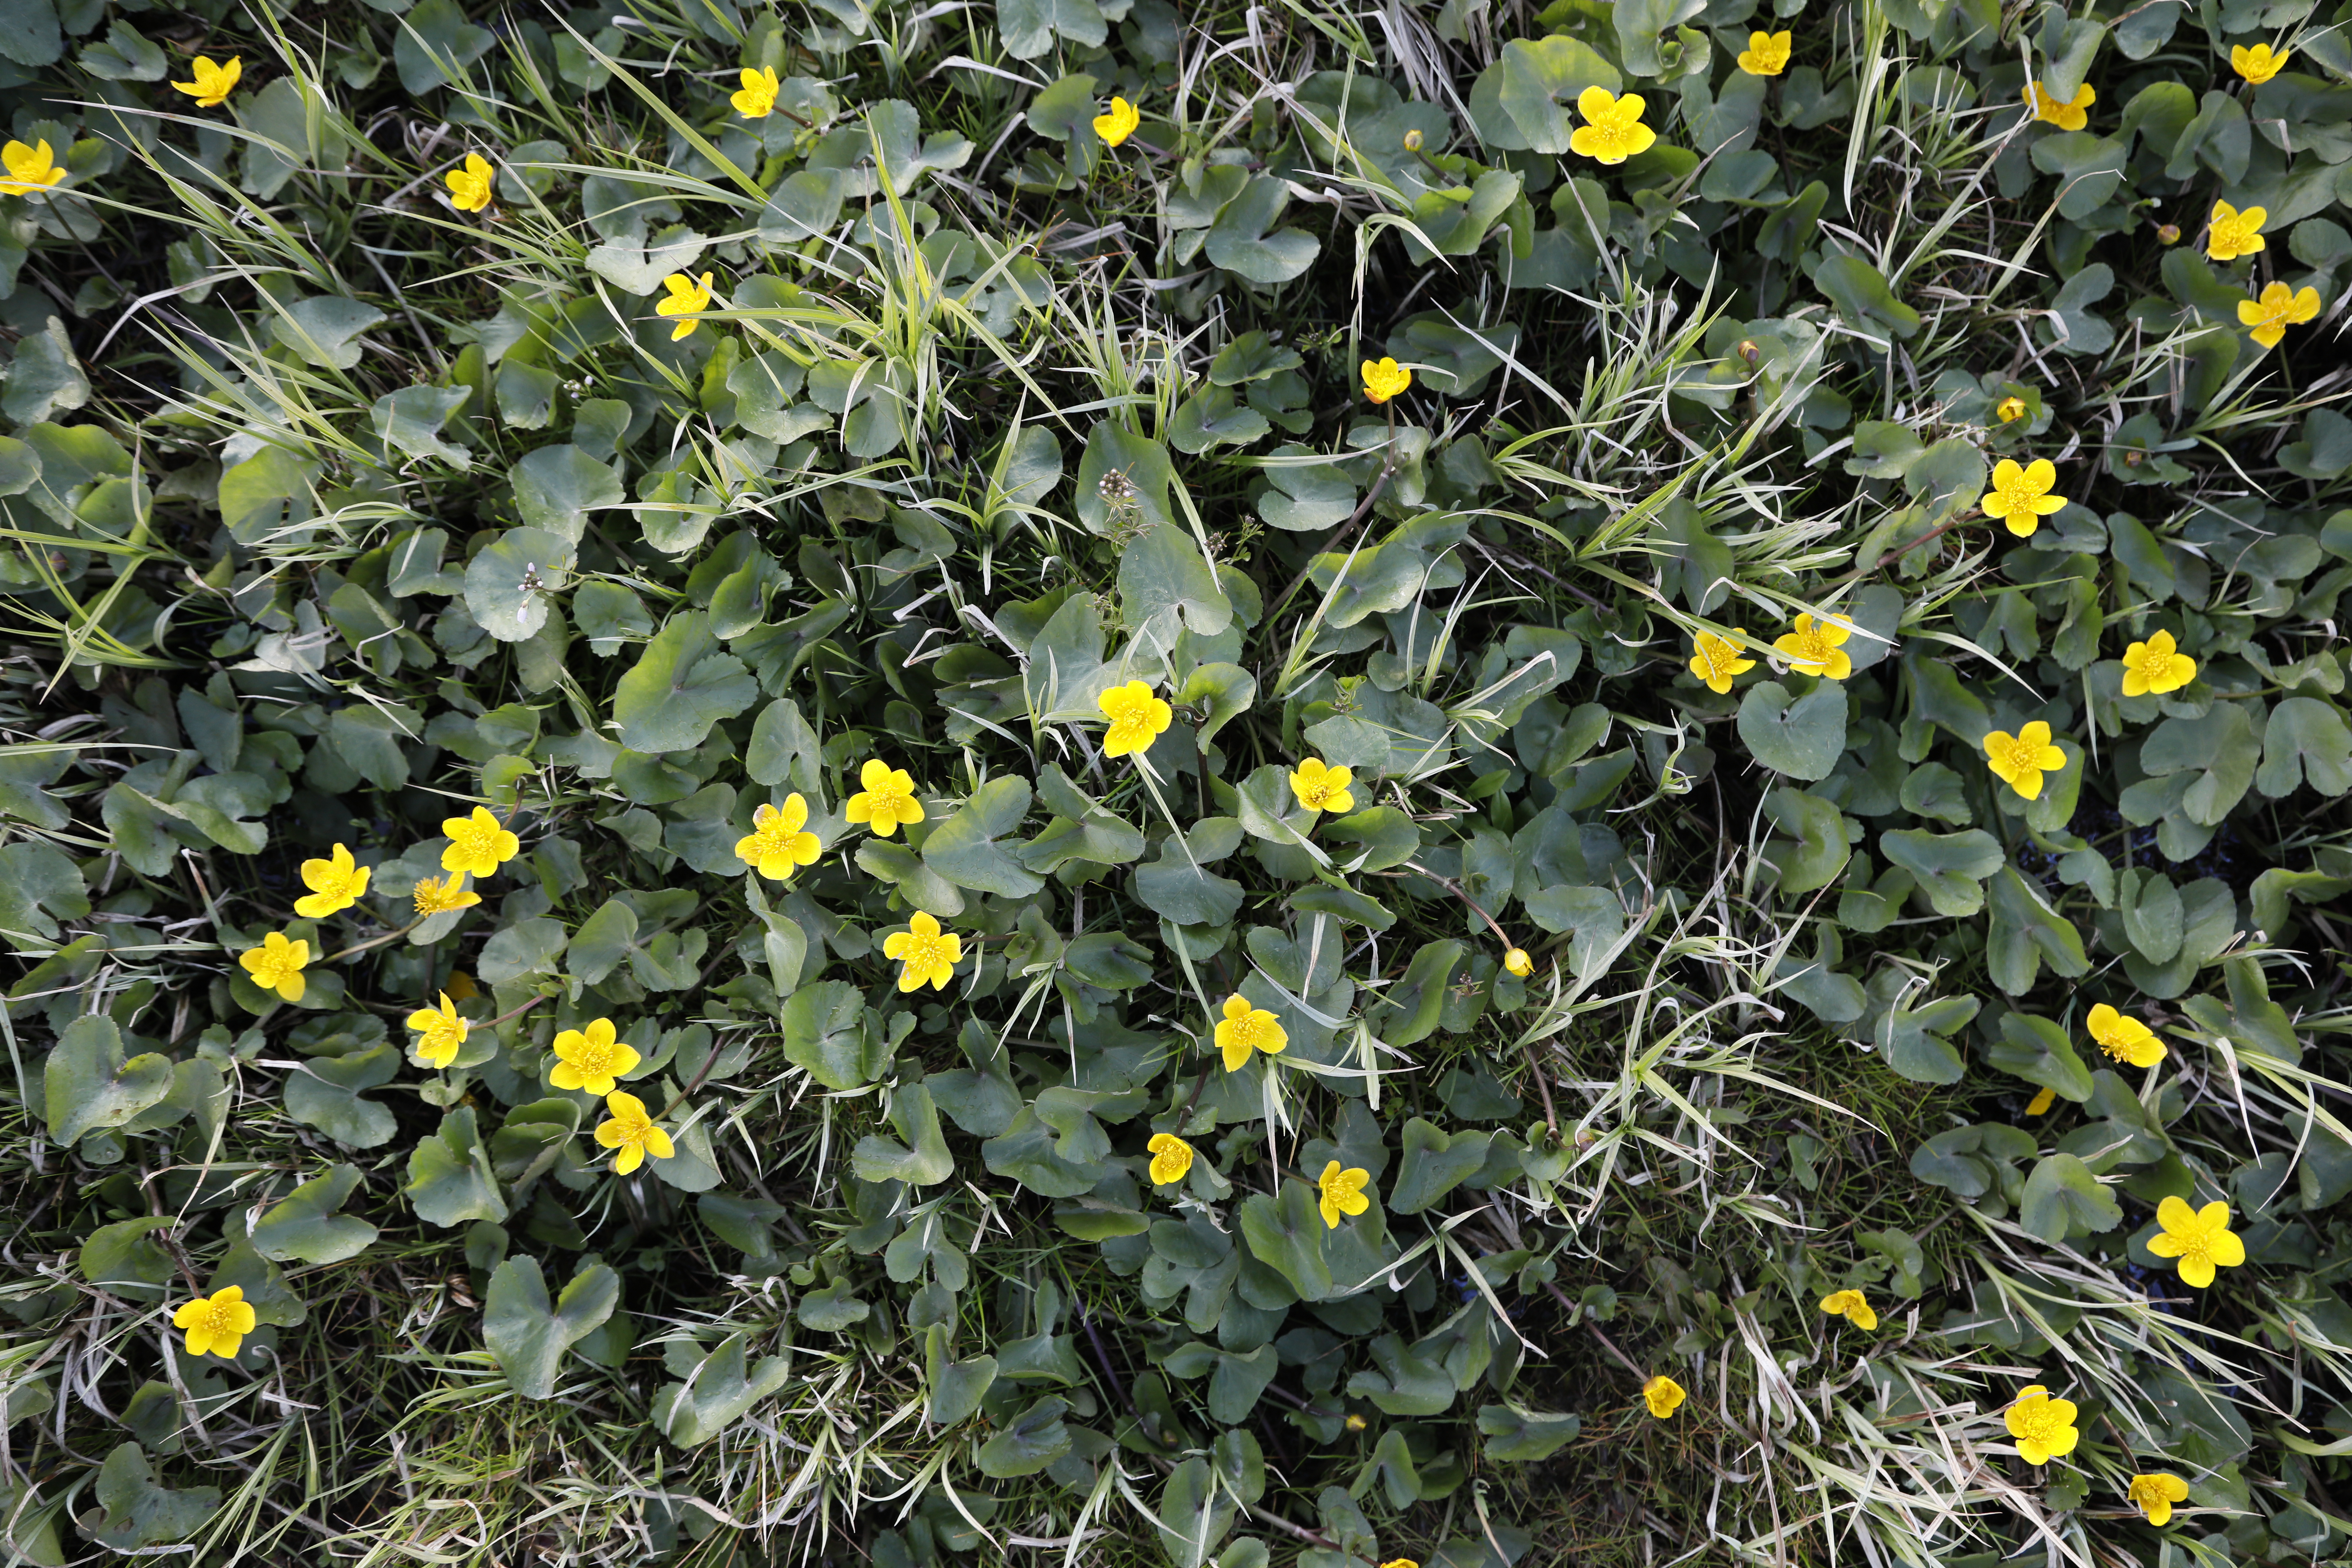
Plant species: Caltha palustris